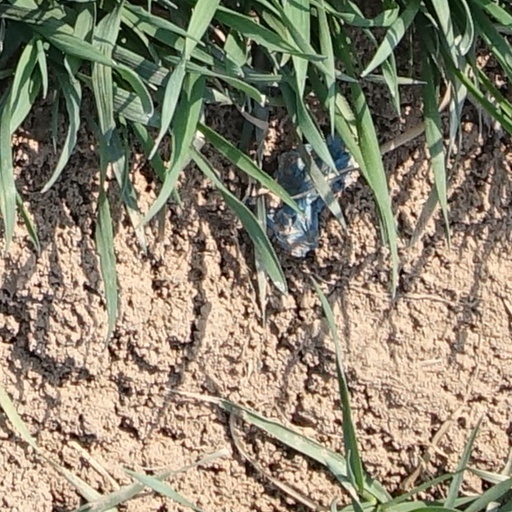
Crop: wheat